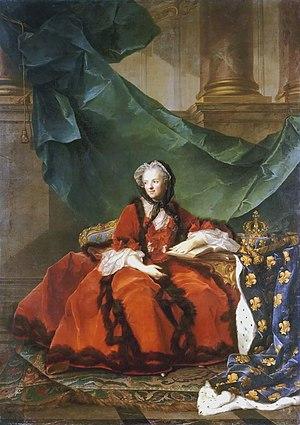
La diaspora polonaise en France est constituée par l'ensemble des personnes nées sur le territoire de la Pologne ainsi que de leurs descendants, se disant Polonais et vivant sur le territoire français. Les Polonais désignent leur communauté par le terme latin de Polonia. L'histoire de la Polonia française remonte au début du XIXᵉ siècle, à l'époque où l'État polonais était dépecé et rayé de la carte de l'Europe par les pays voisins et où les persecutions conduites par ces puissances occupantes poussaient les Polonais à l'exil.